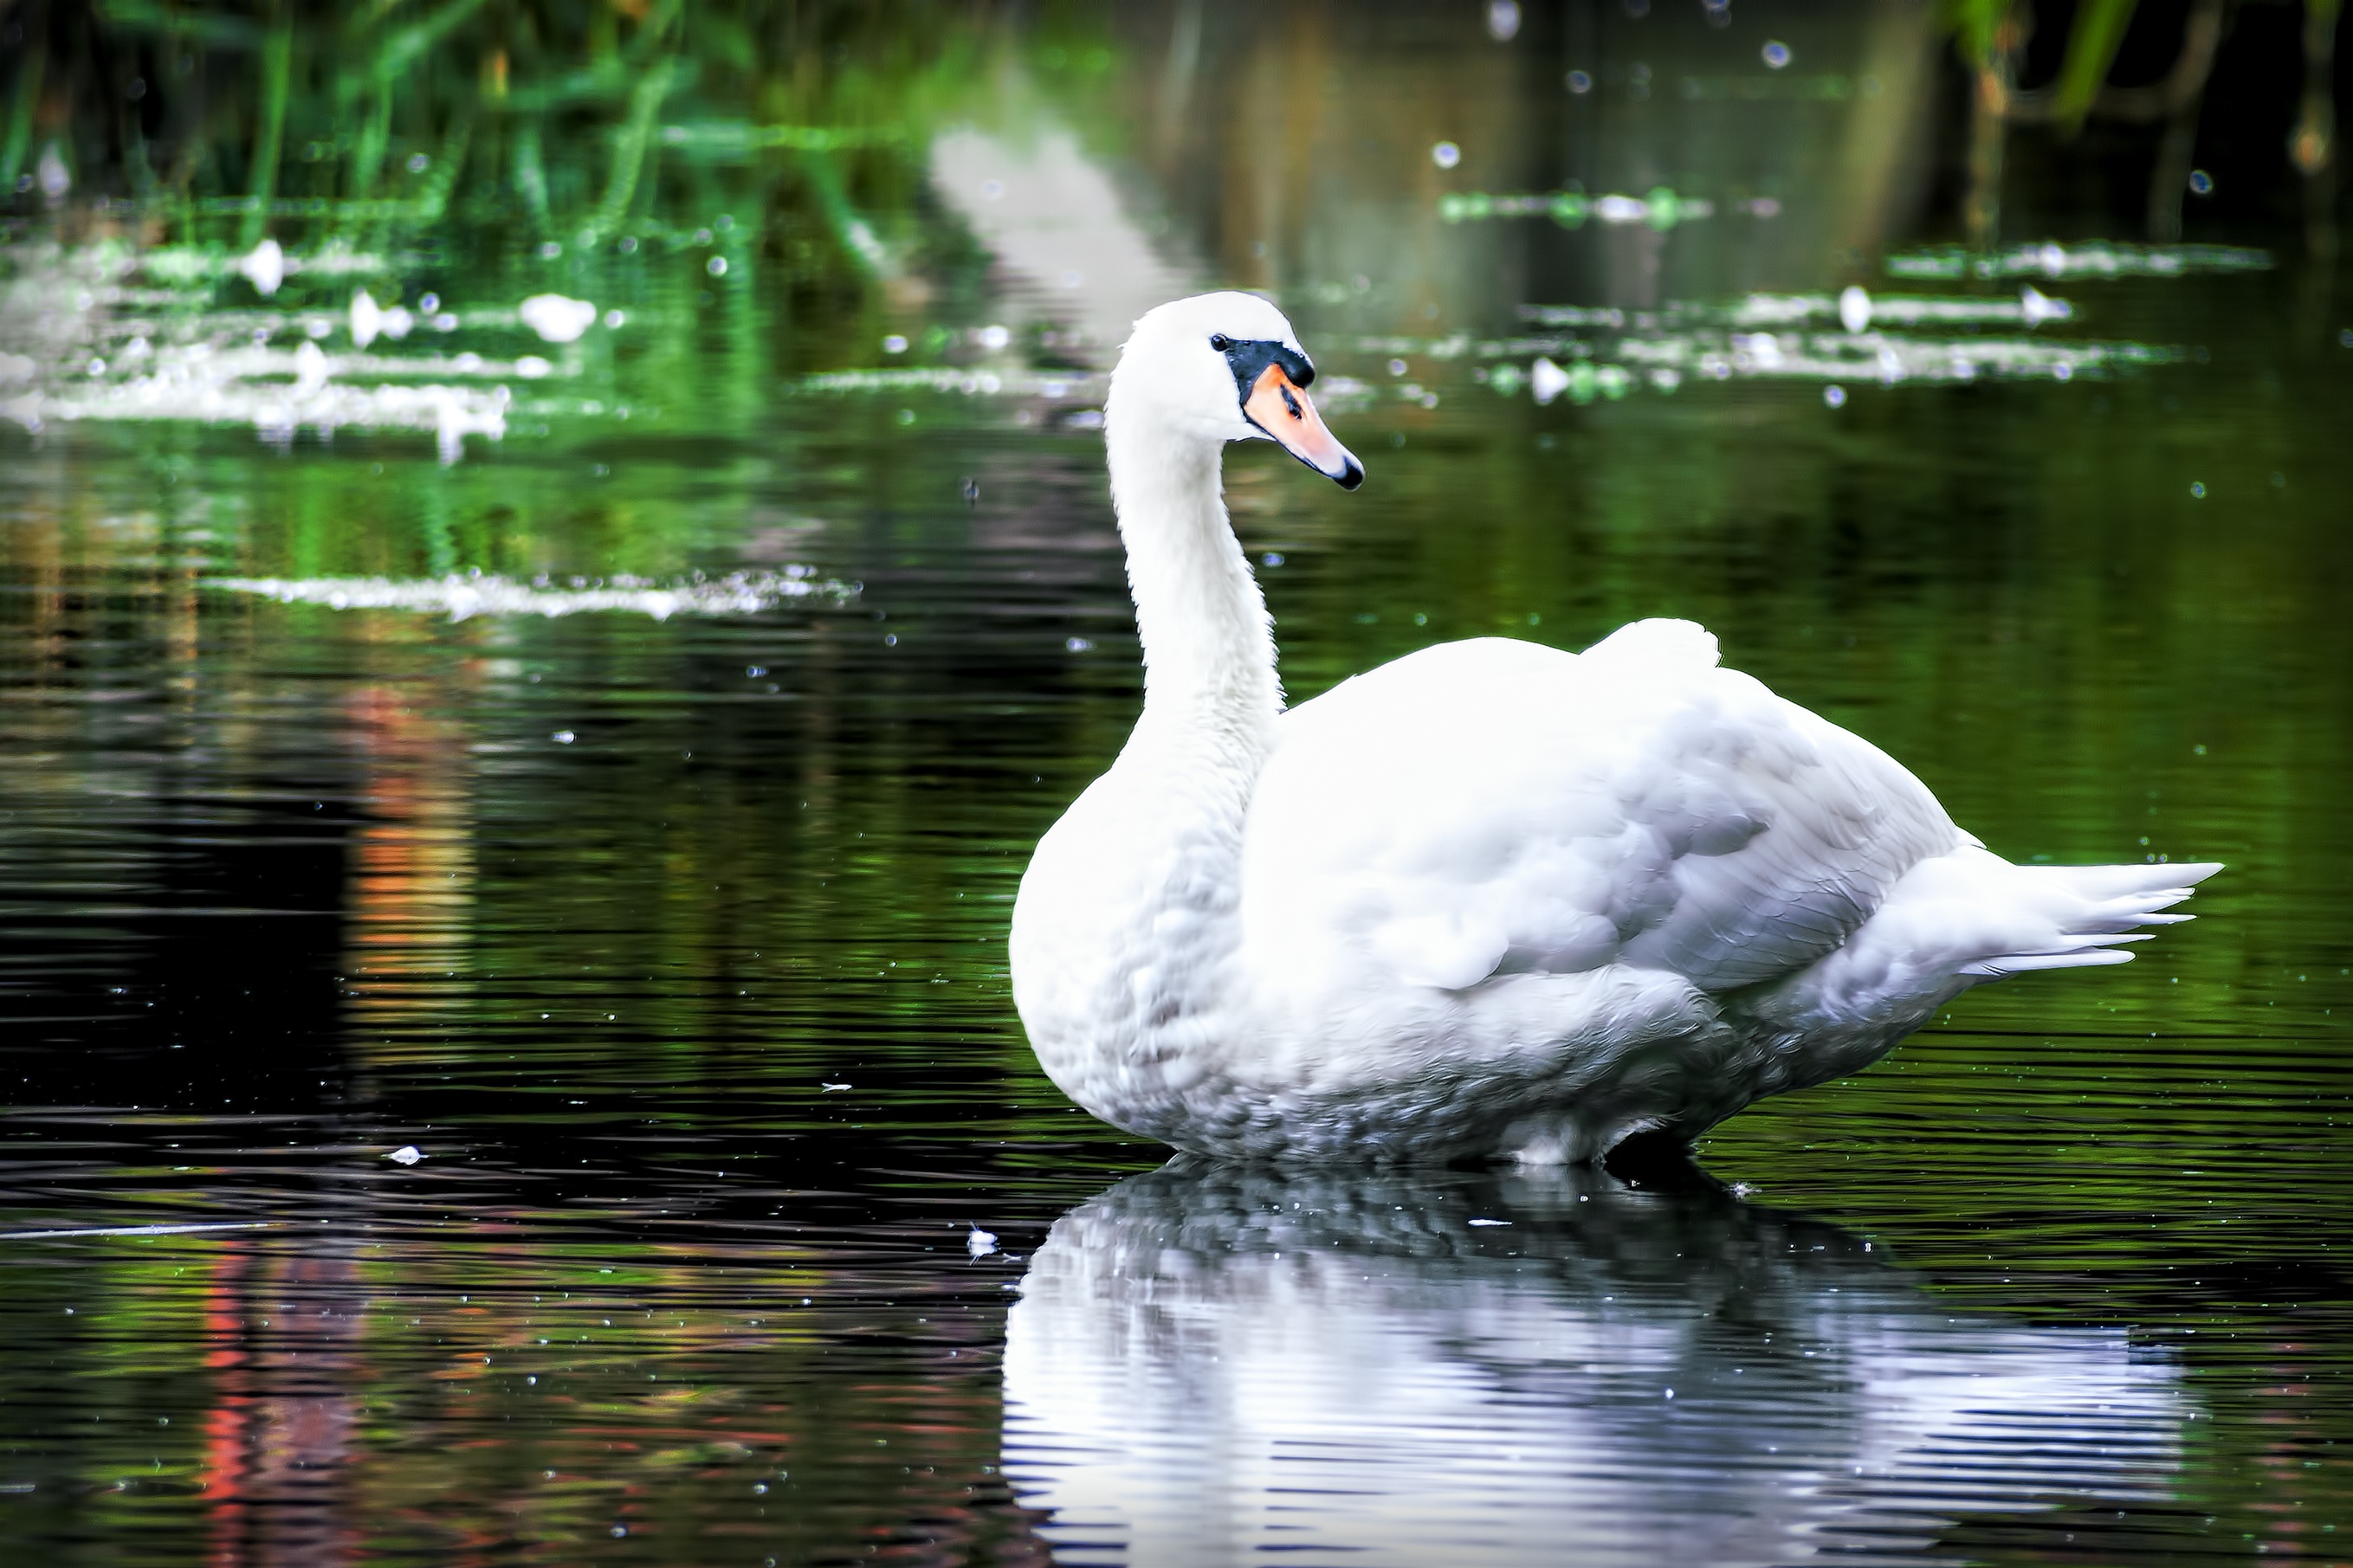
water, nature, bird, white, lake, pond, wildlife, reflection, beak, tranquil, peaceful, feather, fauna, swan, vertebrate, waterfowl, water bird, elegance, ducks geese and swans